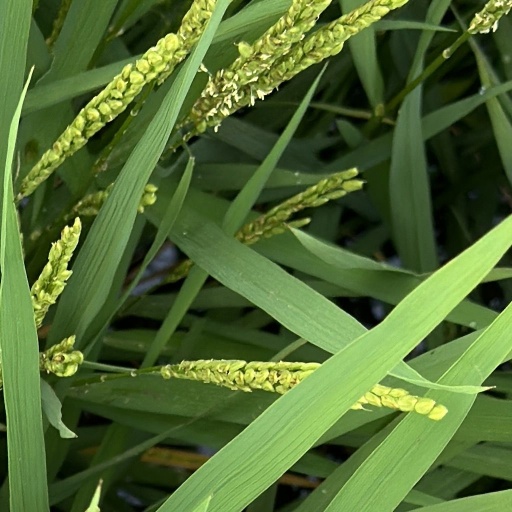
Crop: rice